House of Travel

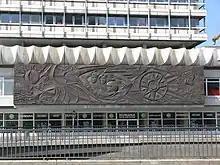
Copper relief, “Man Overcomes Time and Space” by Walter Womacka

The House of Travel was designed by Roland Korn, Johannes Brieske, and Roland Steiger as part of the Alexanderplatz reconstruction project. The building was constructed from September 12, 1969 to October 26, 1971. The building housed the head office of the Reisebüro der DDR, and the offices of Interflug until 1989. There was a small cafe with a bar in the building. Nothing of the original interior was retained after the GDR dissolved in 1990. In 1993, the building was supposed to be demolished and replaced with a 140-story skyscraper, according to plans of Hans Kollhoff and Helga Timmermann, but the demolition didn't happen. The realization of this project remains uncertain.